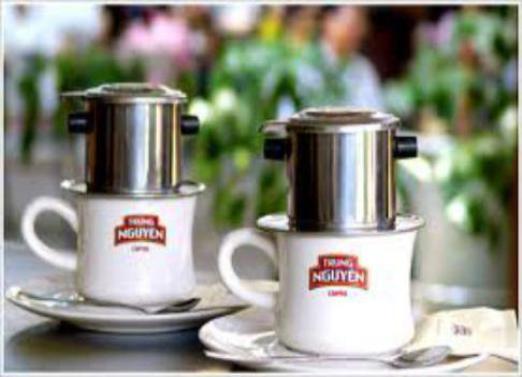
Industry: Food